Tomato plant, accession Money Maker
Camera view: bottom (45 deg); turntable rotation: 300 degrees
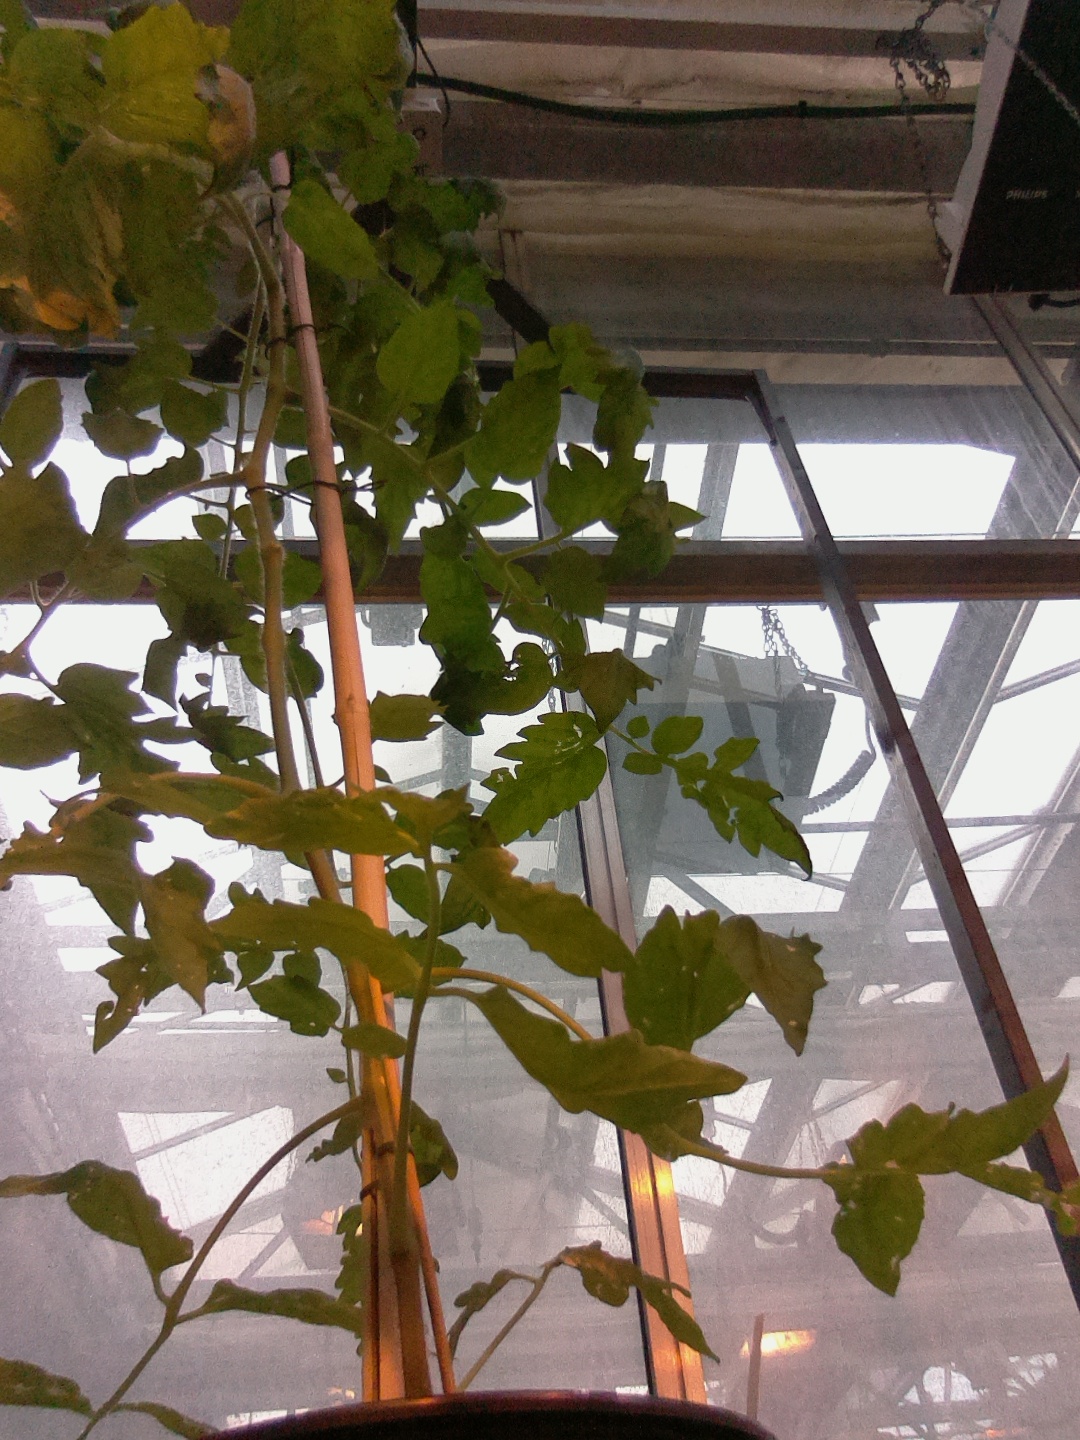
BBCH growth stage 62: 20%-30% of flowers open